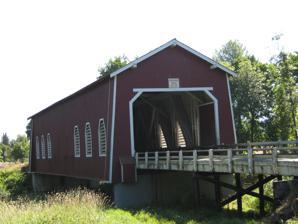
Building: Shimanek Bridge
Country: United States of America
Year built: 1966
Not to be confused with Gilkey Bridge or Hannah Bridge . United States historic place Thomas Creek – Shimanek Covered Bridge U.S. National Register of Historic Places Shimanek Bridge over Thomas Creek Location of the bridge in Linn County, Oregon Show map of Oregon Shimanek Bridge (the United States) Show map of the United States Nearest city Scio Coordinates 44°42′56.2″N 122°48′15.5″W / 44.715611°N 122.804306°W / 44.715611; -122.804306 Built 1966 Architect W. A. Palmateer and others Architectural style Howe truss MPS Oregon Covered Bridges TR NRHP reference No. 87000013 Listed February 2, 1987 The Shimanek Bridge is a covered bridge near Scio in Linn County in the U.S. state of Oregon . It was added to the National Register of Historic Places as Thomas Creek – Shimanek Covered Bridge in 1987. The bridge, 130 feet (40 m) long, was completed in 1966. Replacing a similar structure severely damaged by the Columbus Day Storm of 1962 , it is the fifth bridge at this location. The fourth bridge had been built in 1927, and the first is thought to have dated to 1861. Carrying Richardson Gap Road, the bridge crosses Thomas Creek about 2 miles (3 km) east of Scio. It is the longest covered bridge in Linn County and the newest. A county crew renovated the structure in 2002, repairing damage caused by a flood in 1996. In November 2015, the bridge was closed for repairs after an inspection revealed "serious decay". Temporary repairs were expected to take weeks. More substantial repairs may not occur for up to two years, depending on funding. The bridge in under repair in Spring of 2022. See also List of bridges on the National Register of Historic Places in Oregon List of Oregon covered bridges References